Ezra Stiles

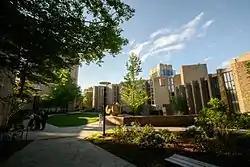
Ezra Stiles College at Yale

Stiles struck up a close friendship with Haim Isaac Carigal of Hebron during the Rabbi's 1773 residence in Newport. Stiles' records note 28 meetings to discuss a wide variety of topics from Kabbalah to the politics of the Holy Land. Stiles improved his rudimentary knowledge of Hebrew, to the point where he and Carigal corresponded by mail in the language. Stiles' knowledge of Hebrew also enabled him to translate large portions of the Hebrew Old Testament into English. Stiles believed, as did many Christian scholars of the time, that facility with the text in its original language was advantageous for proper interpretation.